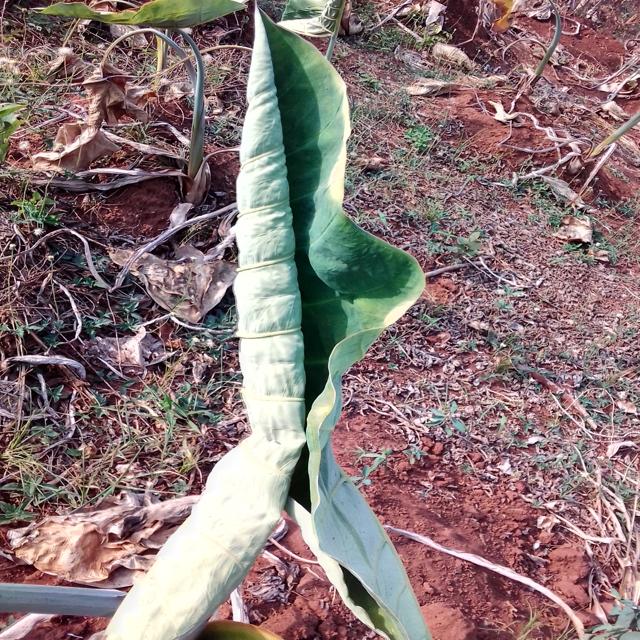
Label: Healthy